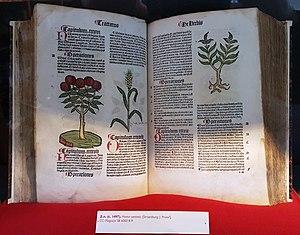
Le Gart der Gesundheit de Johannes de Cuba, traduit en latin sous le titre générique [H]ortus sanitatis et en français Jardin de santé, est un ensemble de traités relatifs à la pharmacopée, premier ouvrage encyclopédique d'histoire naturelle à avoir été imprimé en langue vulgaire dès 1485.